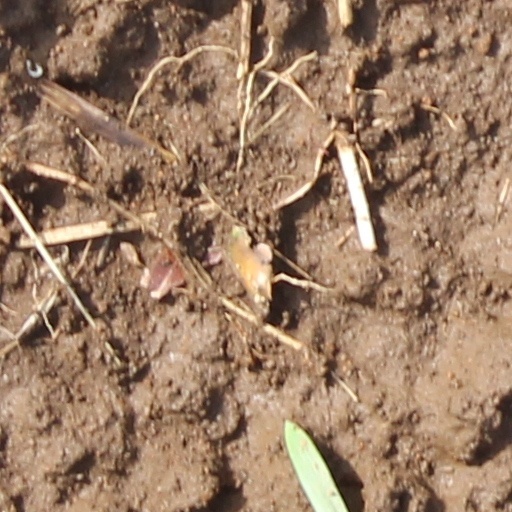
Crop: wheat